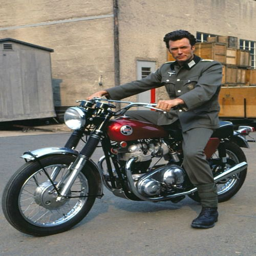
actor on his motorcycle on the set .